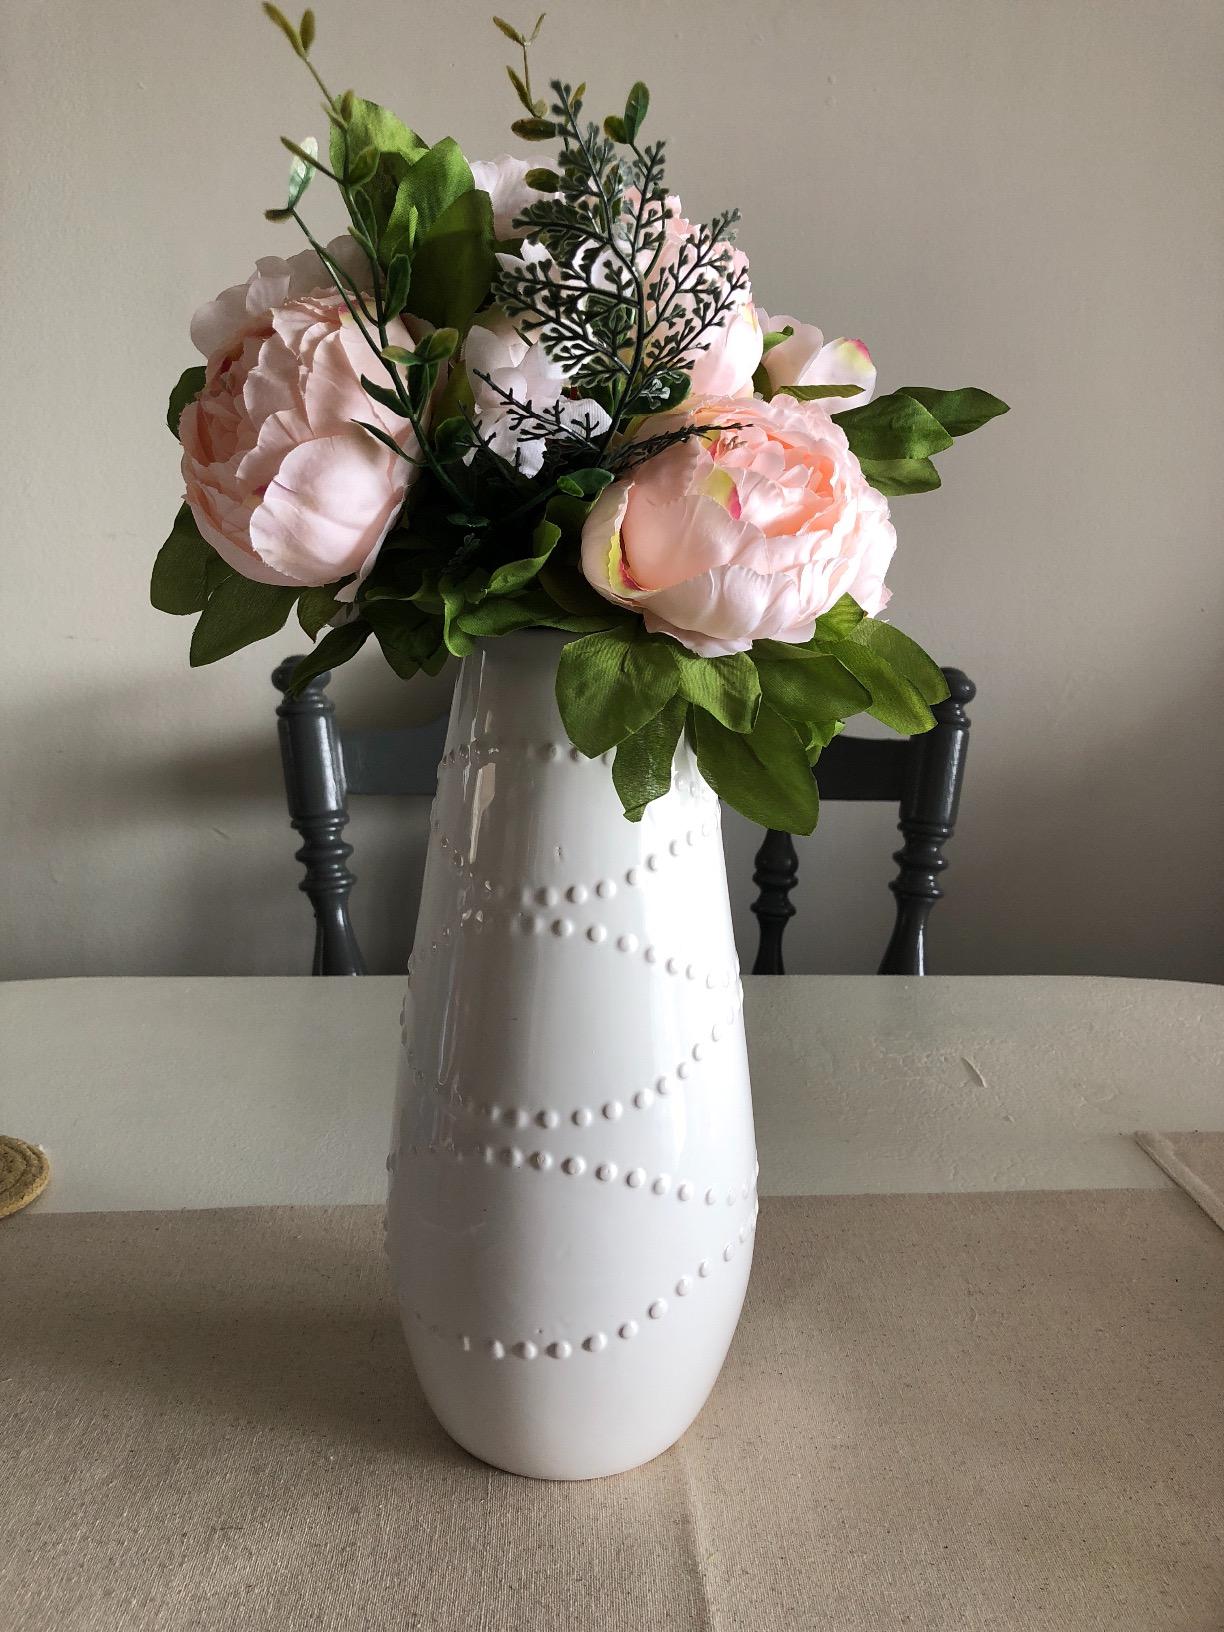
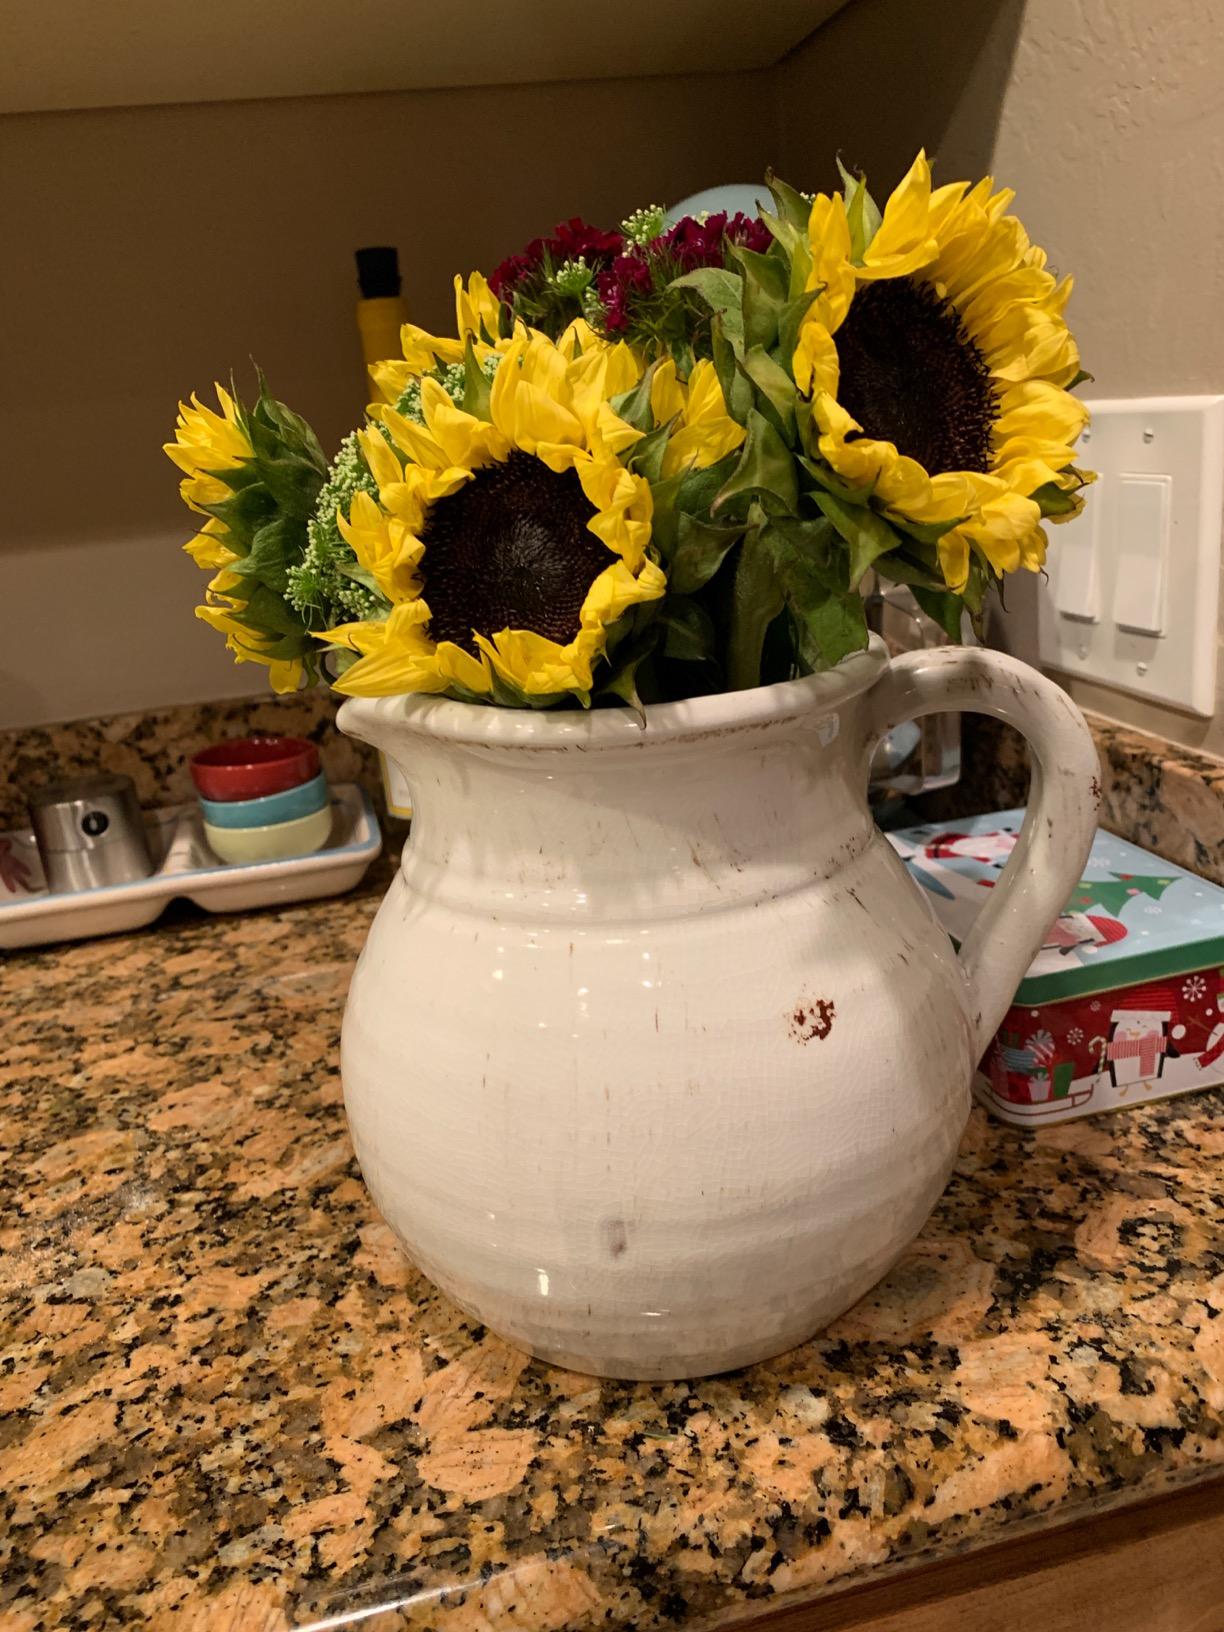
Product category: vase
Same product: no